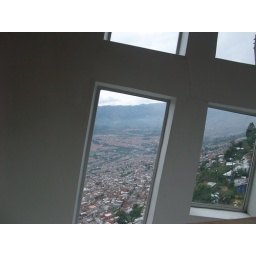
Medellin. Lovely angled window designs in the shell, with the library (and internet workspaces) floating within.